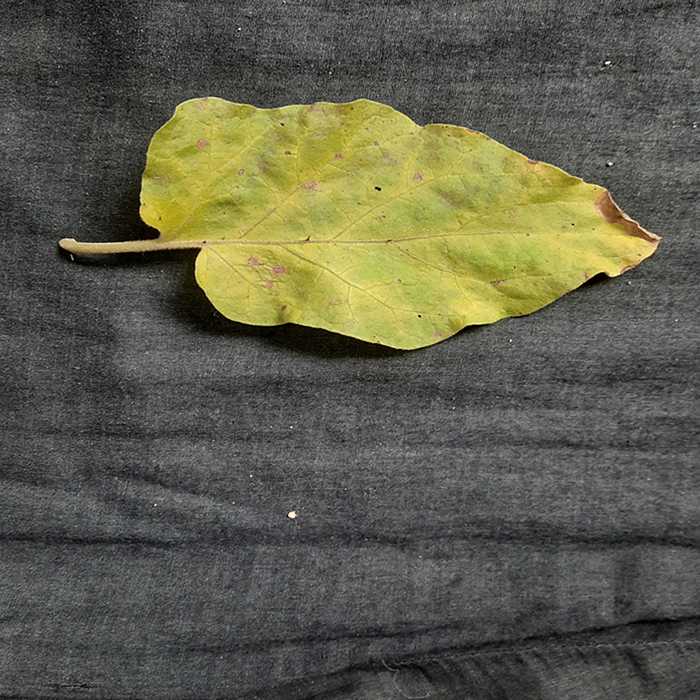
Plant: Eggplant
Label: Eggplant verticillium wilt